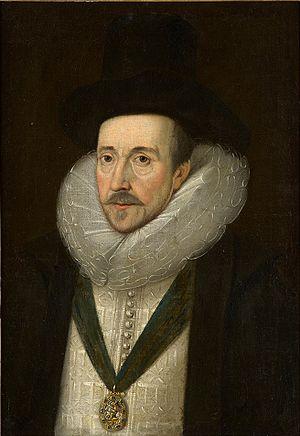
Henry Howard, 1ᵉʳ comte de Northampton, est un aristocrate anglais.